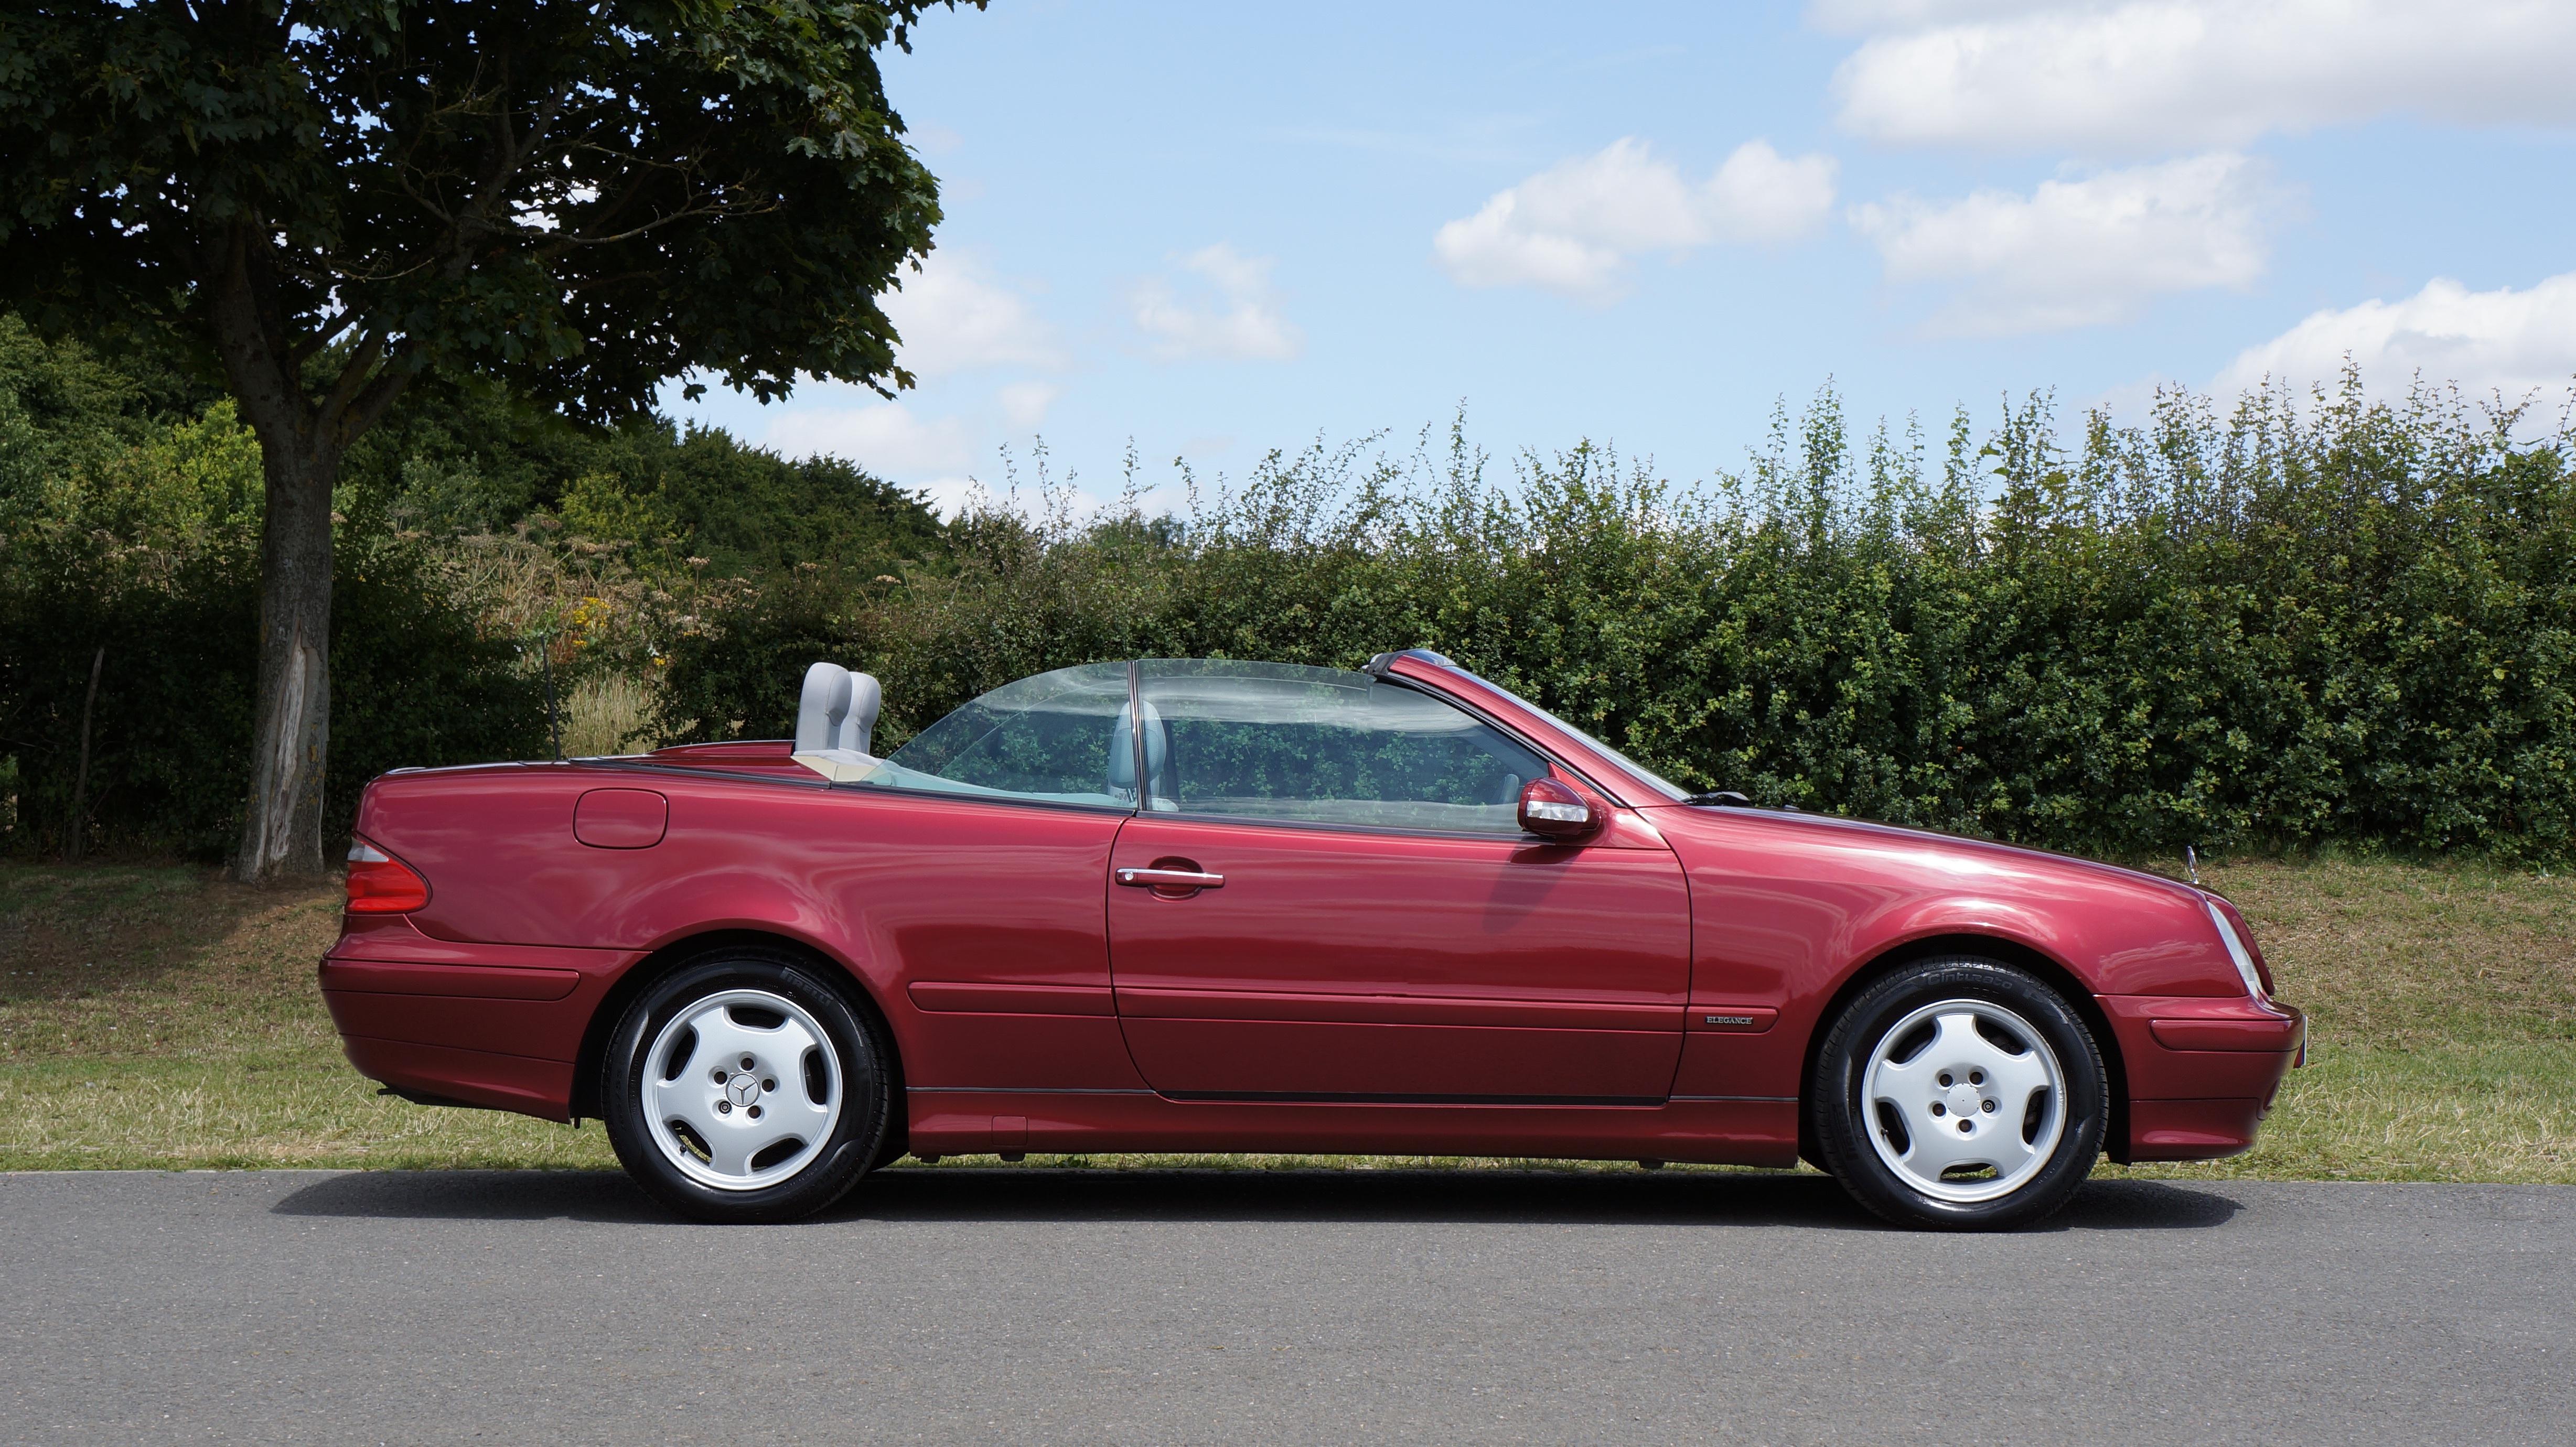
car, wheel, automobile, transport, red, vehicle, smooth, speed, sports car, luxury, performance, sedan, convertible, coupe, shiny, elegance, mercedes benz, alloy, luxury cars, land vehicle, automobile make, automotive exterior, luxury vehicle, mercedes benz clk class